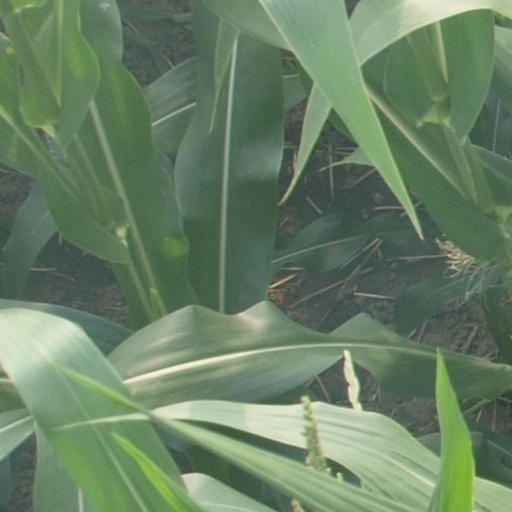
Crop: maize; corn